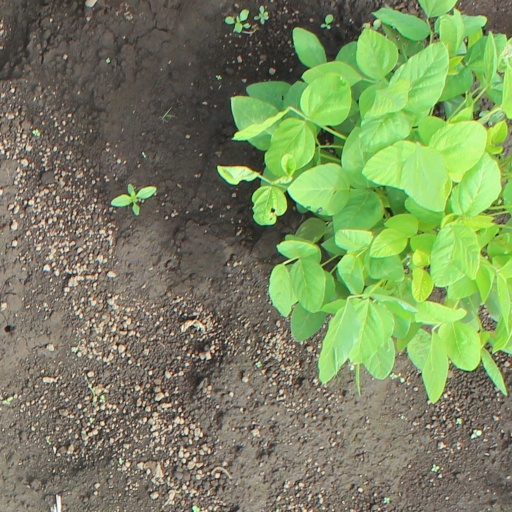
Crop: soybean